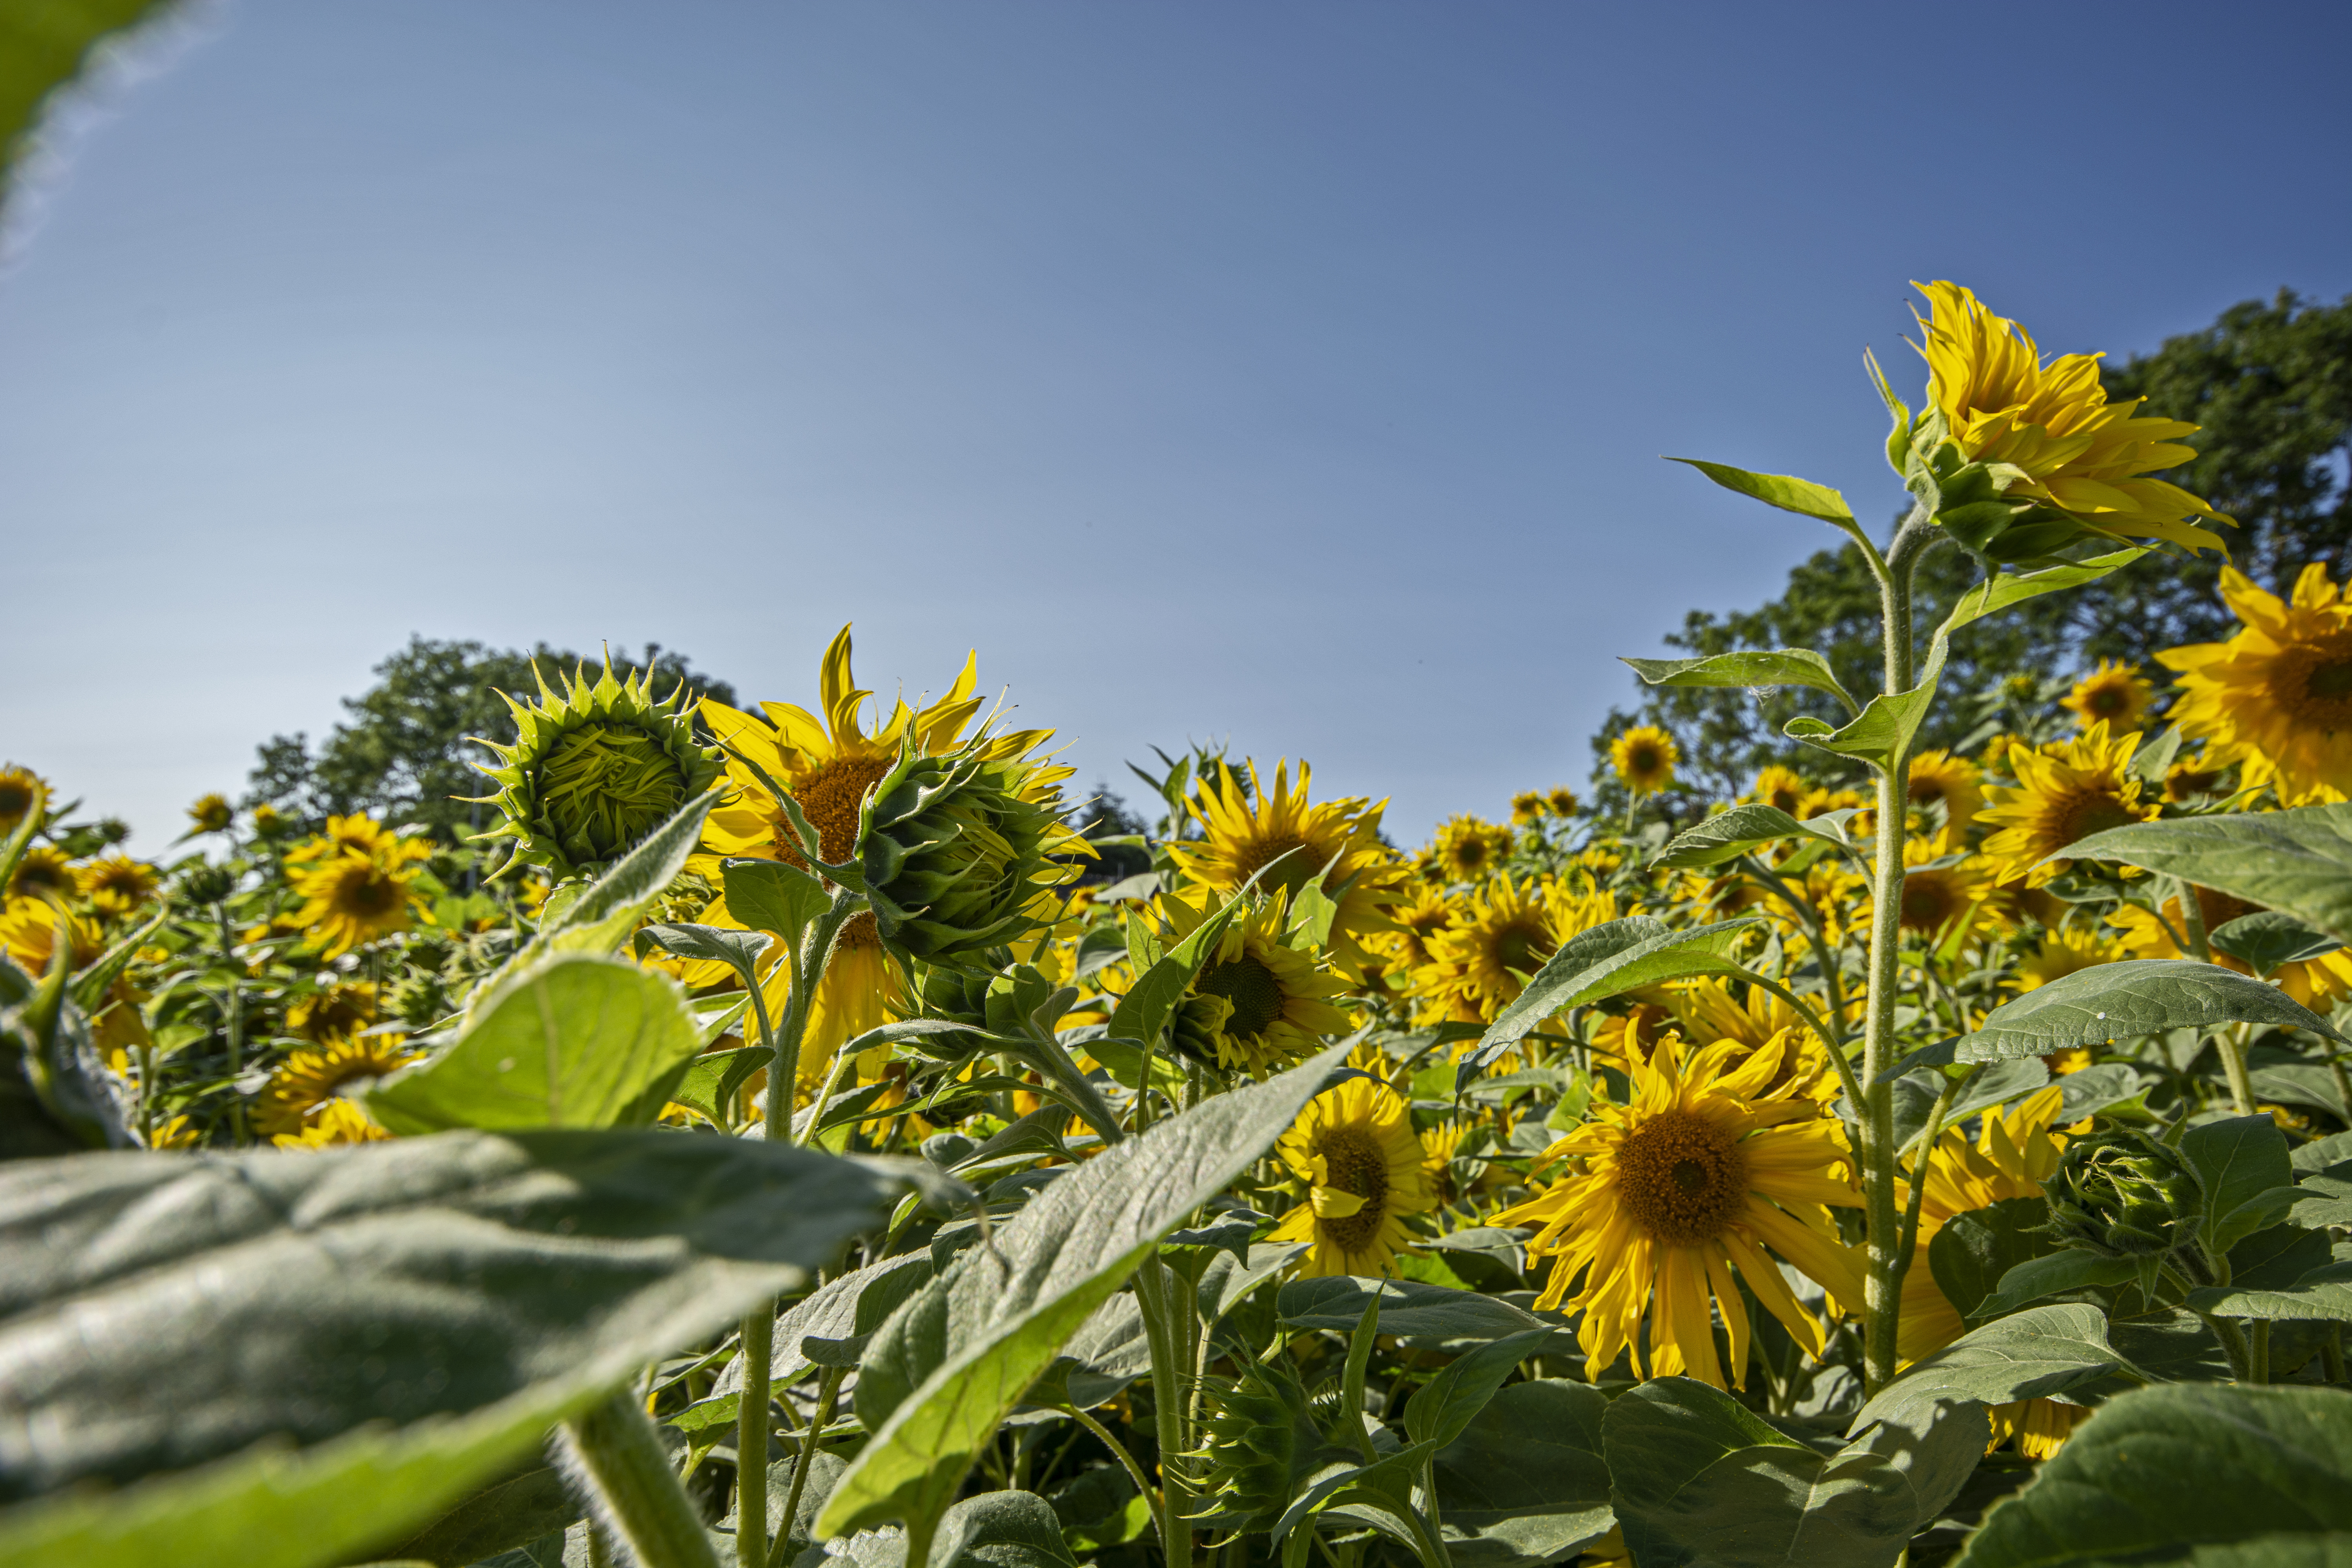
sunflowers, sunflower field, nature, summer, flowers, flora, plants, agriculture, sky, flower, plant, vegetation, terrestrial plant, sunflower, flowering plant, landscape, herbaceous plant, Forb, annual plant, grass, petal, tree, pollen, plantation, field, cash crop, prairie, wildflower, grassland, crop, herb, plant stem, farm